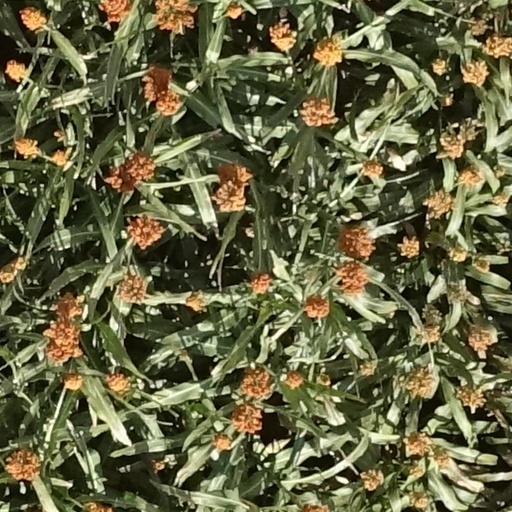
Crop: sorghum